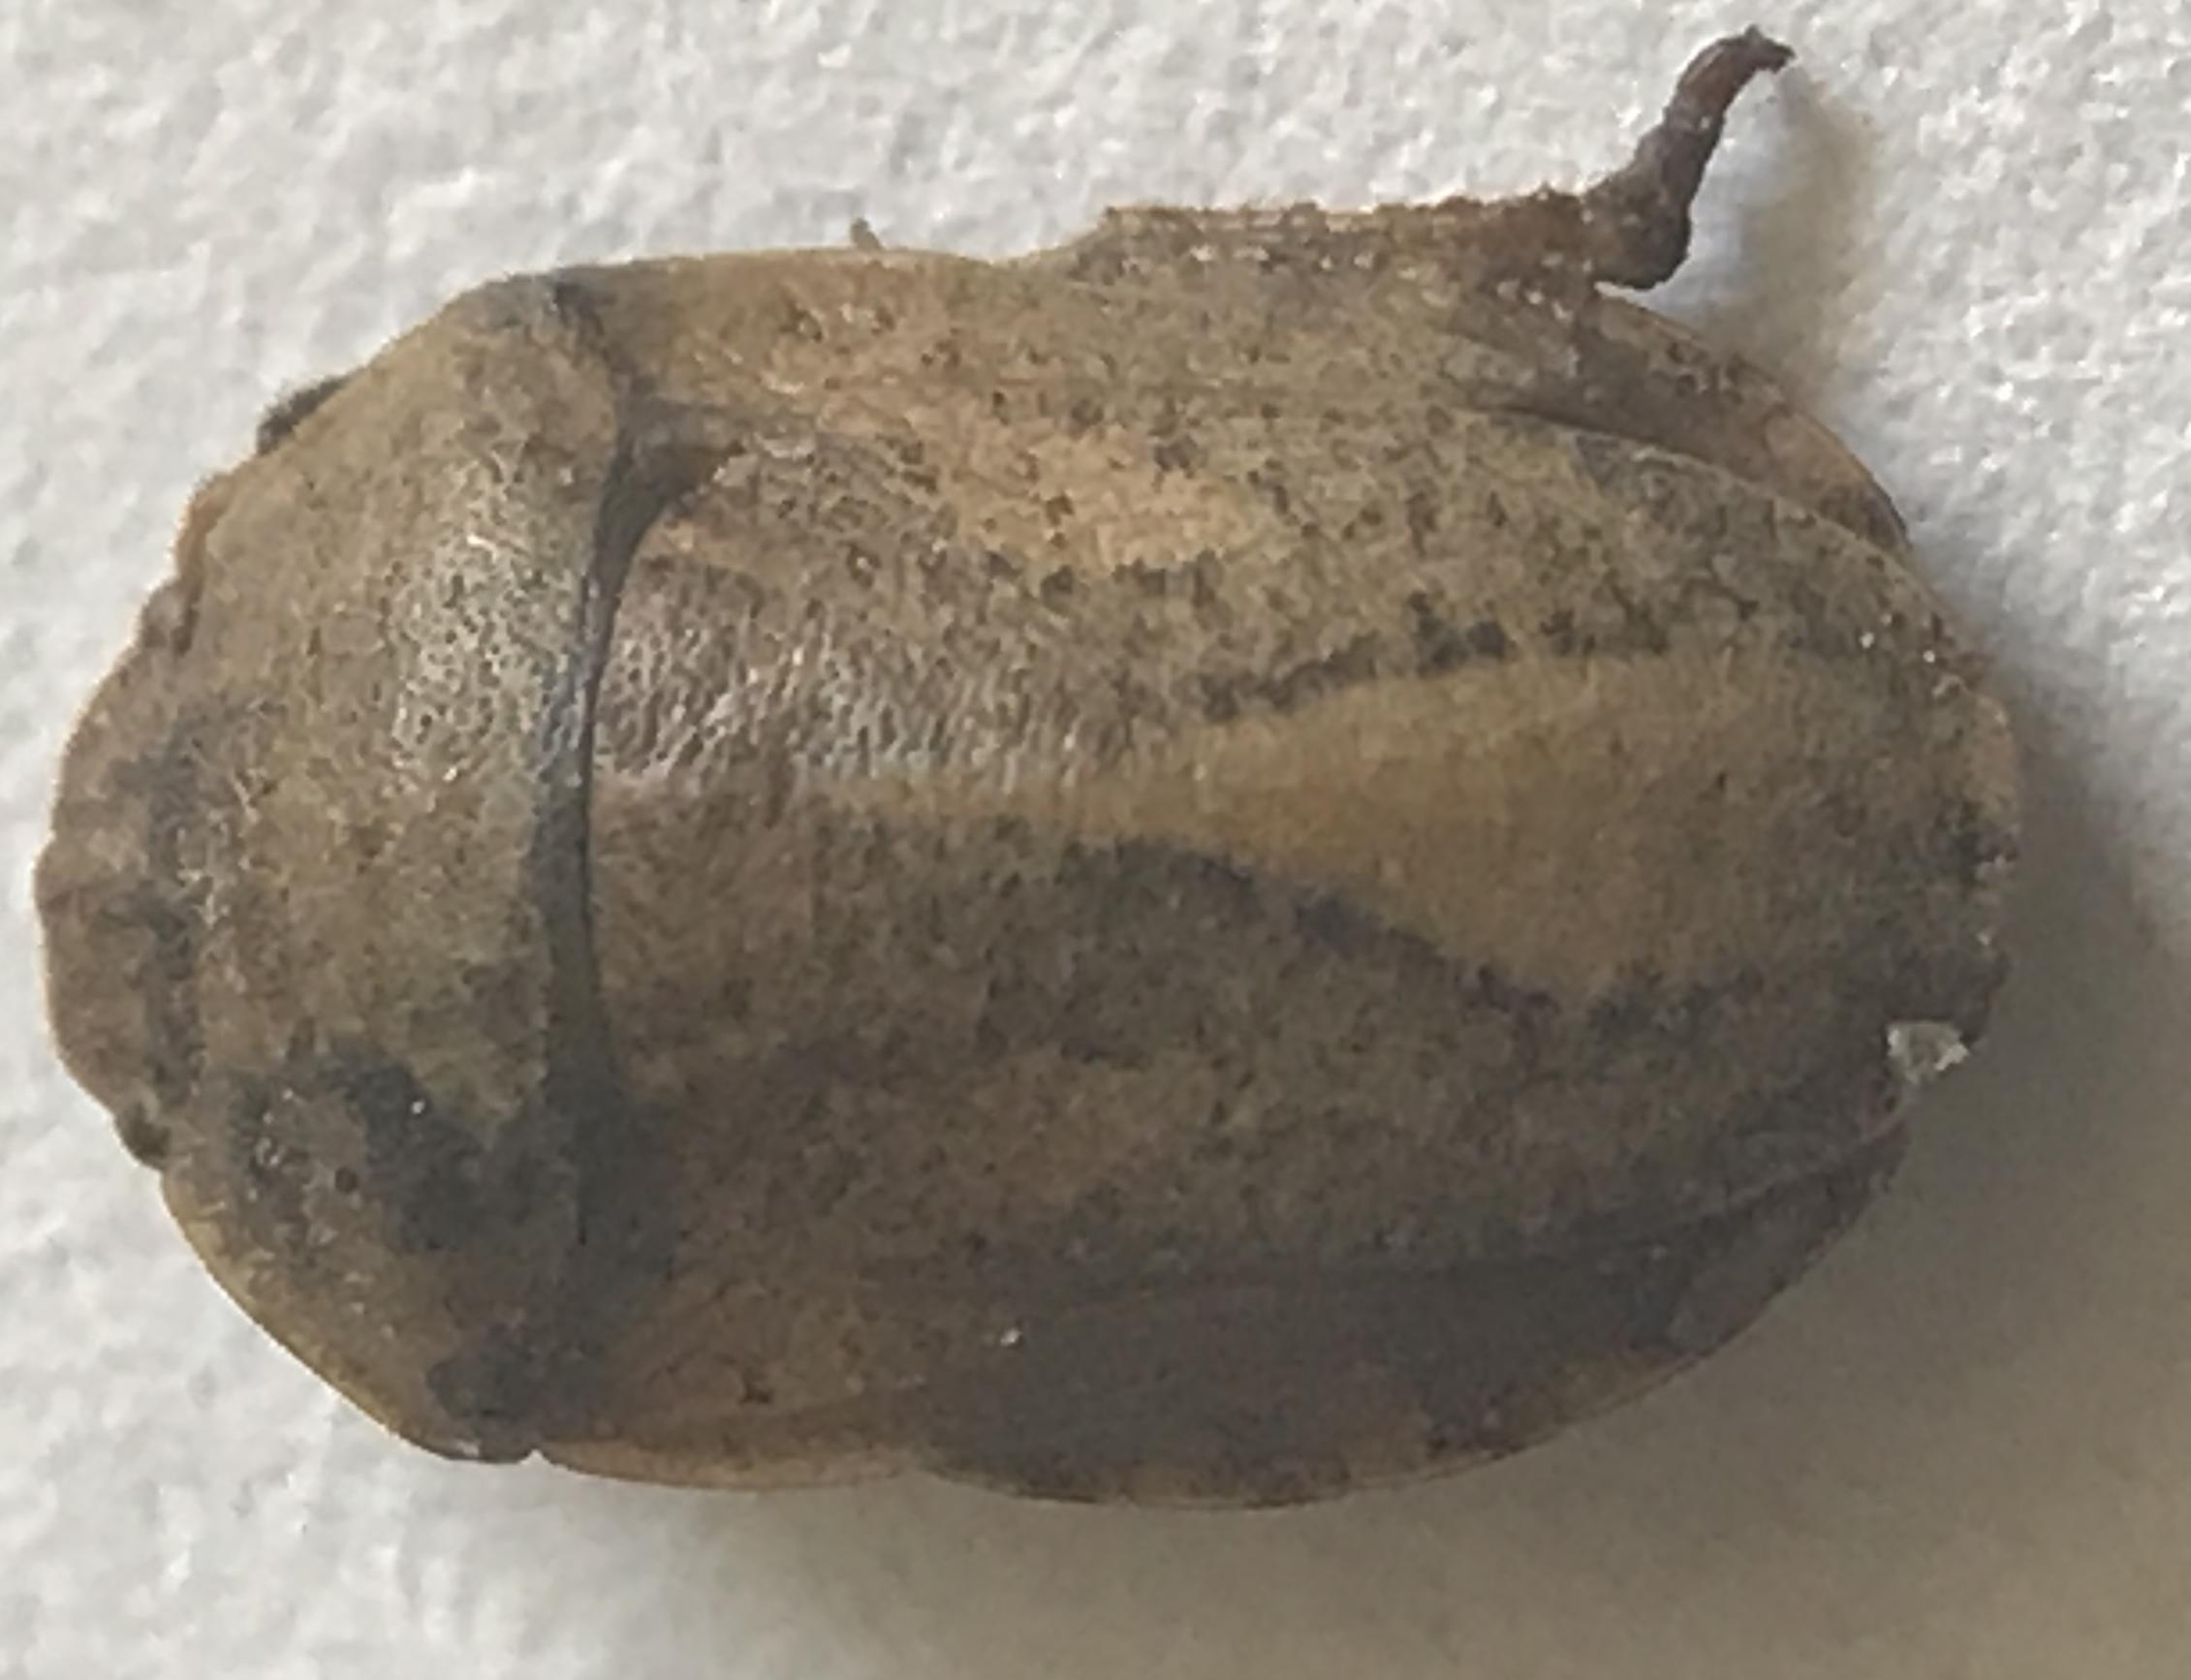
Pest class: occasional_pest